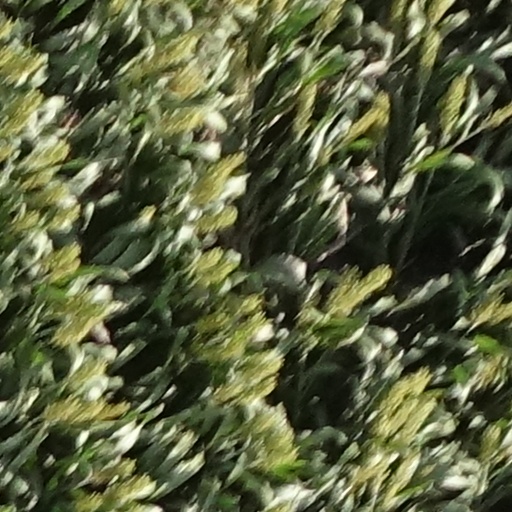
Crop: sorghum